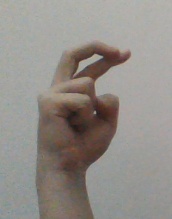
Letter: zay